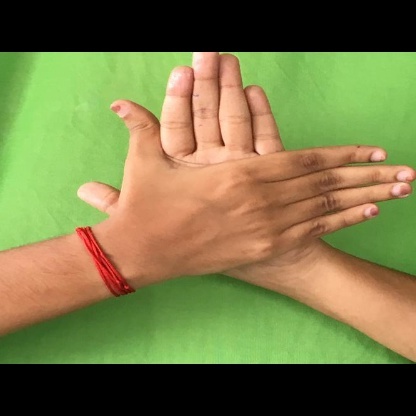
Mudra: Chakra